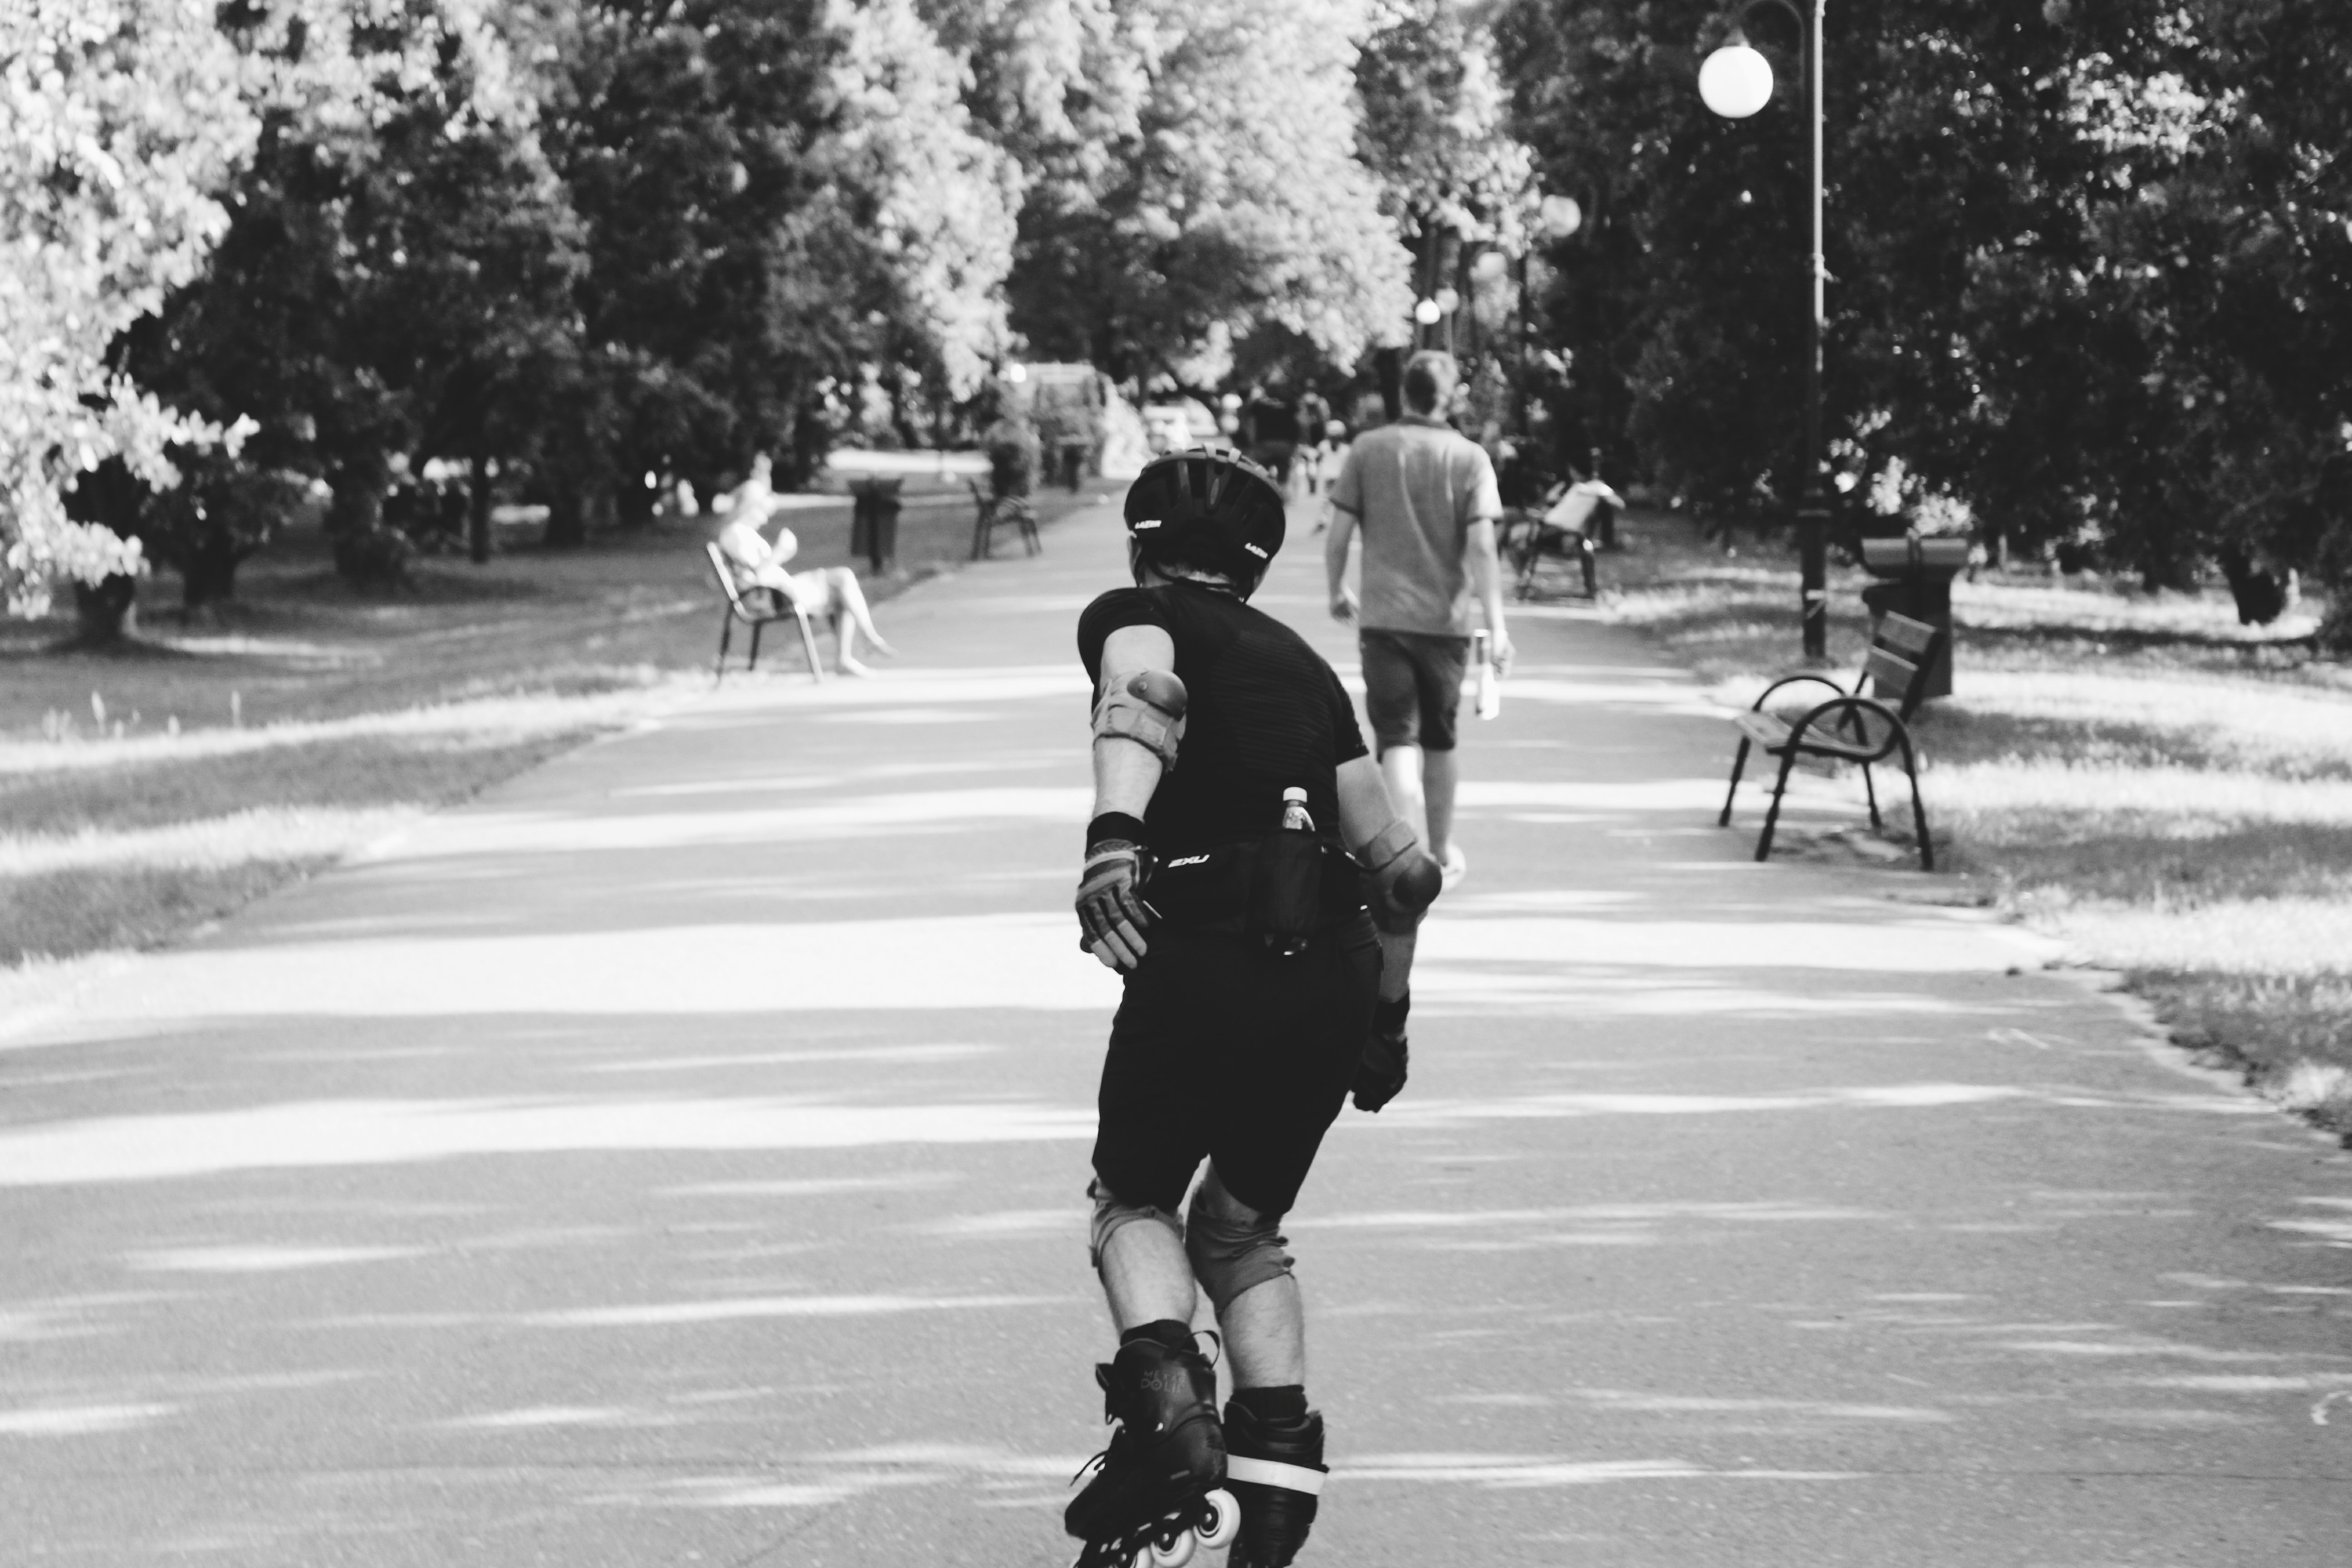
photograph, white, black, roller skates, footwear, black and white, roller skating, snapshot, roller sport, inline skates, monochrome photography, monochrome, photography, tree, street, recreation, architecture, road, skating, sports equipment, style, pedestrian, walking, child, asphalt